Operation Source

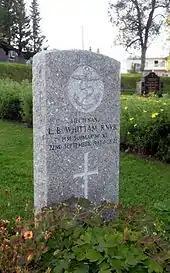
The grave of Lieutenant Lionel Barnett Whittam at the Commonwealth War Graves section of Tromsø's main cemetery

For this action, the commanders of the craft, Lieutenants Donald Cameron ("X6") and Basil Place ("X7"), were awarded the Victoria Cross, whilst Robert Aitken, Richard Haddon Kendall, and John Thornton Lorimer received the Distinguished Service Order and Edmund Goddard the Conspicuous Gallantry Medal. The commander of "X8", John Elliott Smart, was appointed a Member of the Order of the British Empire (MBE). Henty-Creer of "X5" was not decorated, but was mentioned in dispatches.